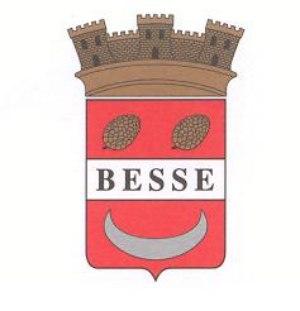
Besse-sur-Issole est une commune française située dans le département du Var, en région Provence-Alpes-Côte d'Azur.